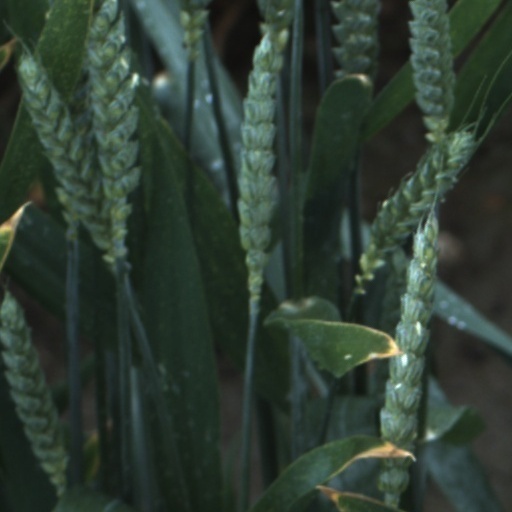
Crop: wheat